Sonoluminescence

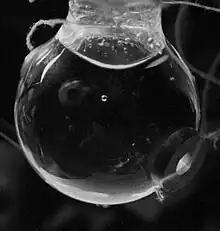
Single-bubble sonoluminescence – a single, cavitating bubble

Sonoluminescence is the emission of light from imploding bubbles in a liquid when excited by sound.